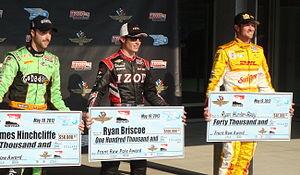
Les 500 miles d'Indianapolis 2012 se sont déroulés le dimanche 27 mai 2012 sur l'Indianapolis Motor Speedway.